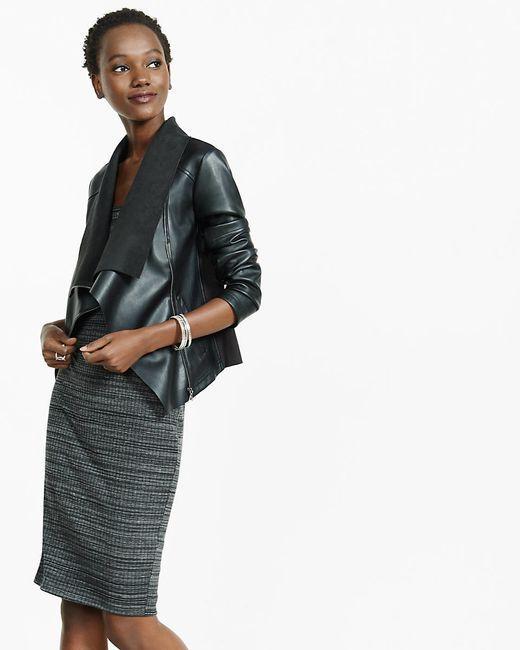
Tailliertes Kleid aus grauer Baumwolle mit schwarzer Lederjacke, Freizeitkleidung